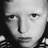
Emotion: sad